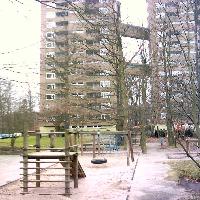
Weather: cloudy or overcast